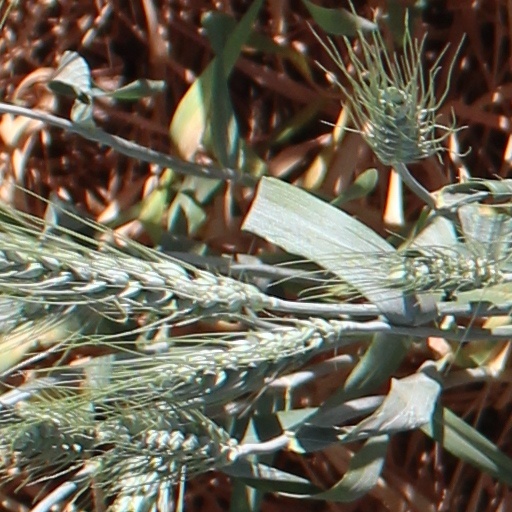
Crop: wheat